Kenny Perry

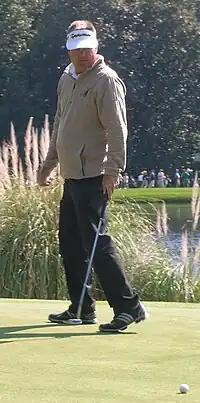
Perry in 2009

James Kenneth Perry (born August 10, 1960) is an American professional golfer who currently plays on the PGA Tour Champions. He won 14 PGA Tour events and has won nine PGA Tour Champions events including four senior major championships: the 2013 Constellation Senior Players Championship, the 2013 U.S. Senior Open, the 2014 Regions Tradition, and the 2017 U.S. Senior Open.